Radio Golf

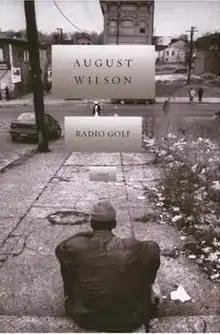

Radio Golf is a play by American playwright, August Wilson, the final installment in his ten-part series, "The Century Cycle". It was first performed in 2005 by the Yale Repertory Theatre in New Haven, Connecticut and had its Broadway premiere in 2007 at the Cort Theatre. It is Wilson's final work.